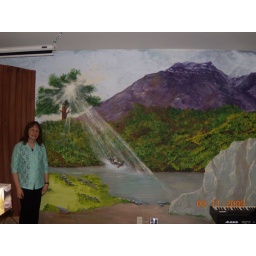
a painting on the wall of the church that shows a cowboy in the river with a light shining on him